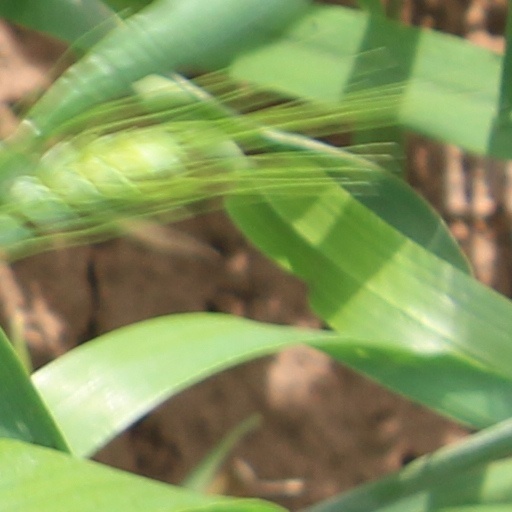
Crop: wheat